Shūnan

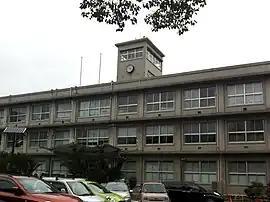
Shūnan City Hall

Shūnan is located in south-central Yamaguchi Prefecture, bordered by the Seto Inland Sea to the south. Together with the cities of Kudamatsu and Hikari, with which it has strong ties in terms of industry, economy, and population exchange; the three cities are informally called the "Shunan District". The coastal area is part of the Seto Industrial Complex, with many chemical plants, refineries and heavy industry. The northern part, on the other hand, is part of the Chugoku Mountains, dotted with rural areas.